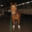
Label: horse